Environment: real
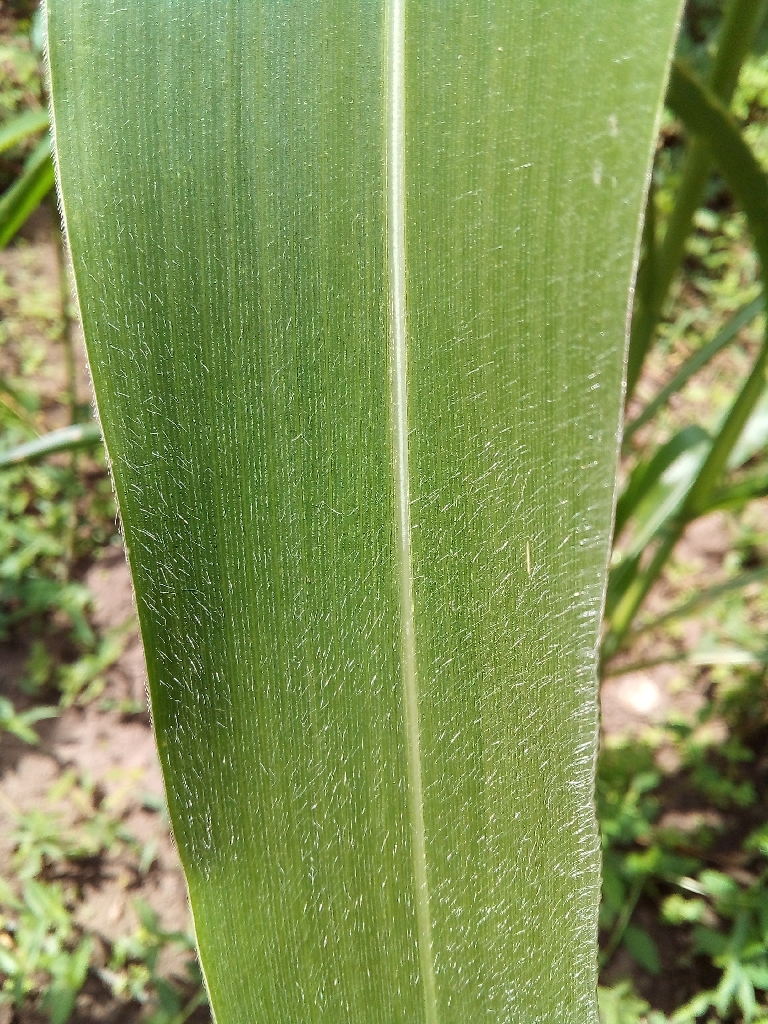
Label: healthy